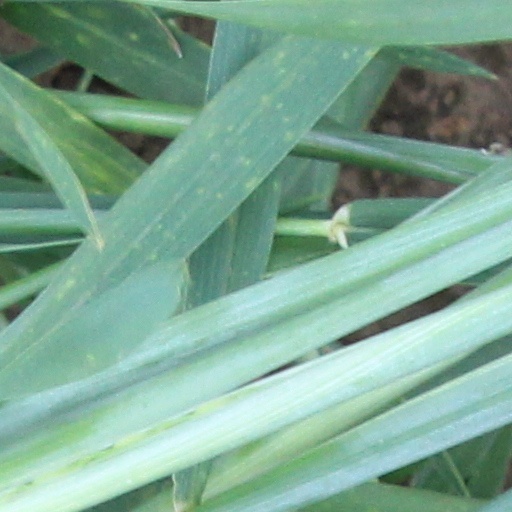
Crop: wheat